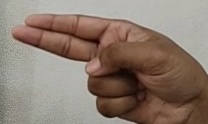
ASL sign: H